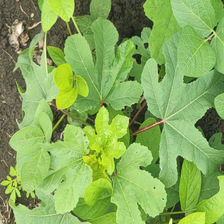
Weed species: Little_Mallow(Malva parviflora)